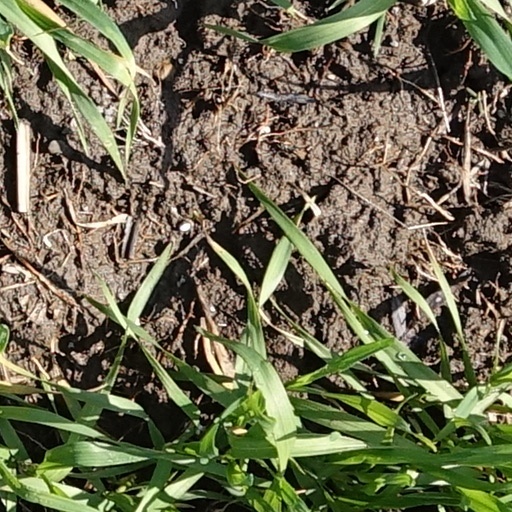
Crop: wheat